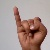
The image shows a hand gesture representing the letter 'I' in Indian Sign Language.